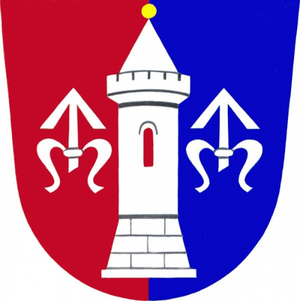
Hustopeče nad Bečvou est un bourg du district de Přerov, dans la région d'Olomouc, en République tchèque. Sa population s'élevait à 1 765 habitants en 2018.